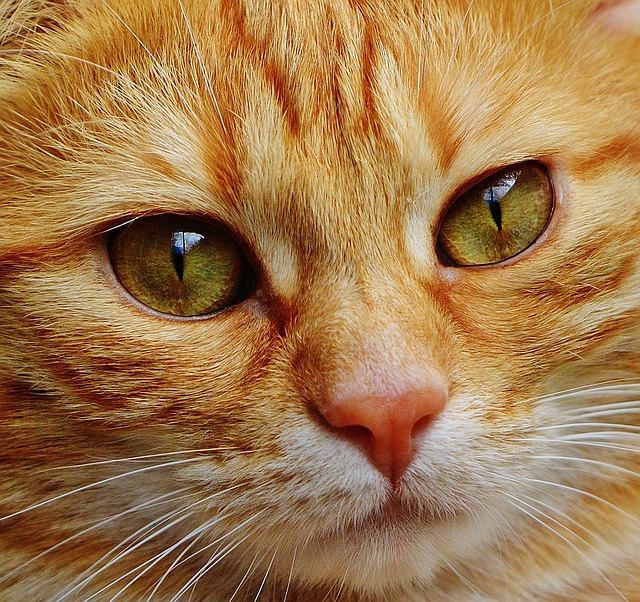
Label: gatto